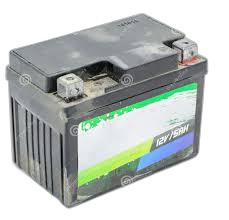
Waste category: battery